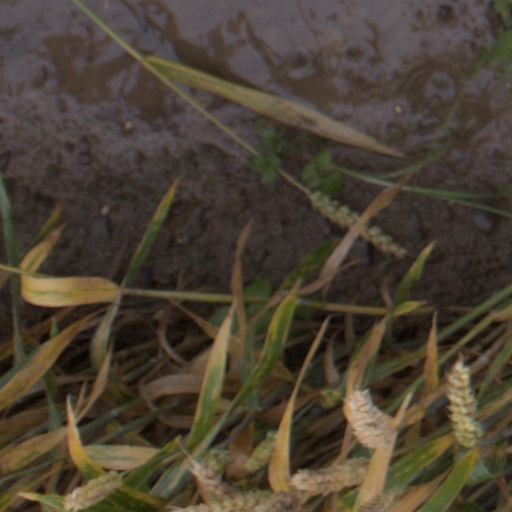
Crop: wheat